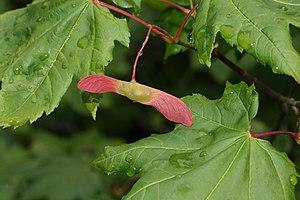
L'érable circiné, Acer circinatum, aussi appelé « érable à feuilles rondes », est une espèce d'érable appartenant à la section Palmata de la classification des érables.